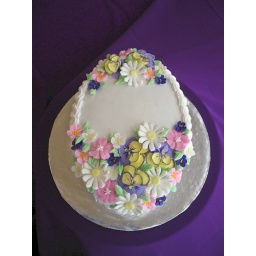
This little oval cake is covered in white buttercream, and royal icing flowers that were piped in advance,